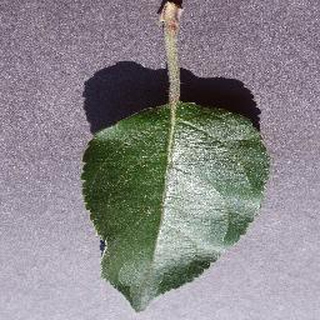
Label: healthy_apple